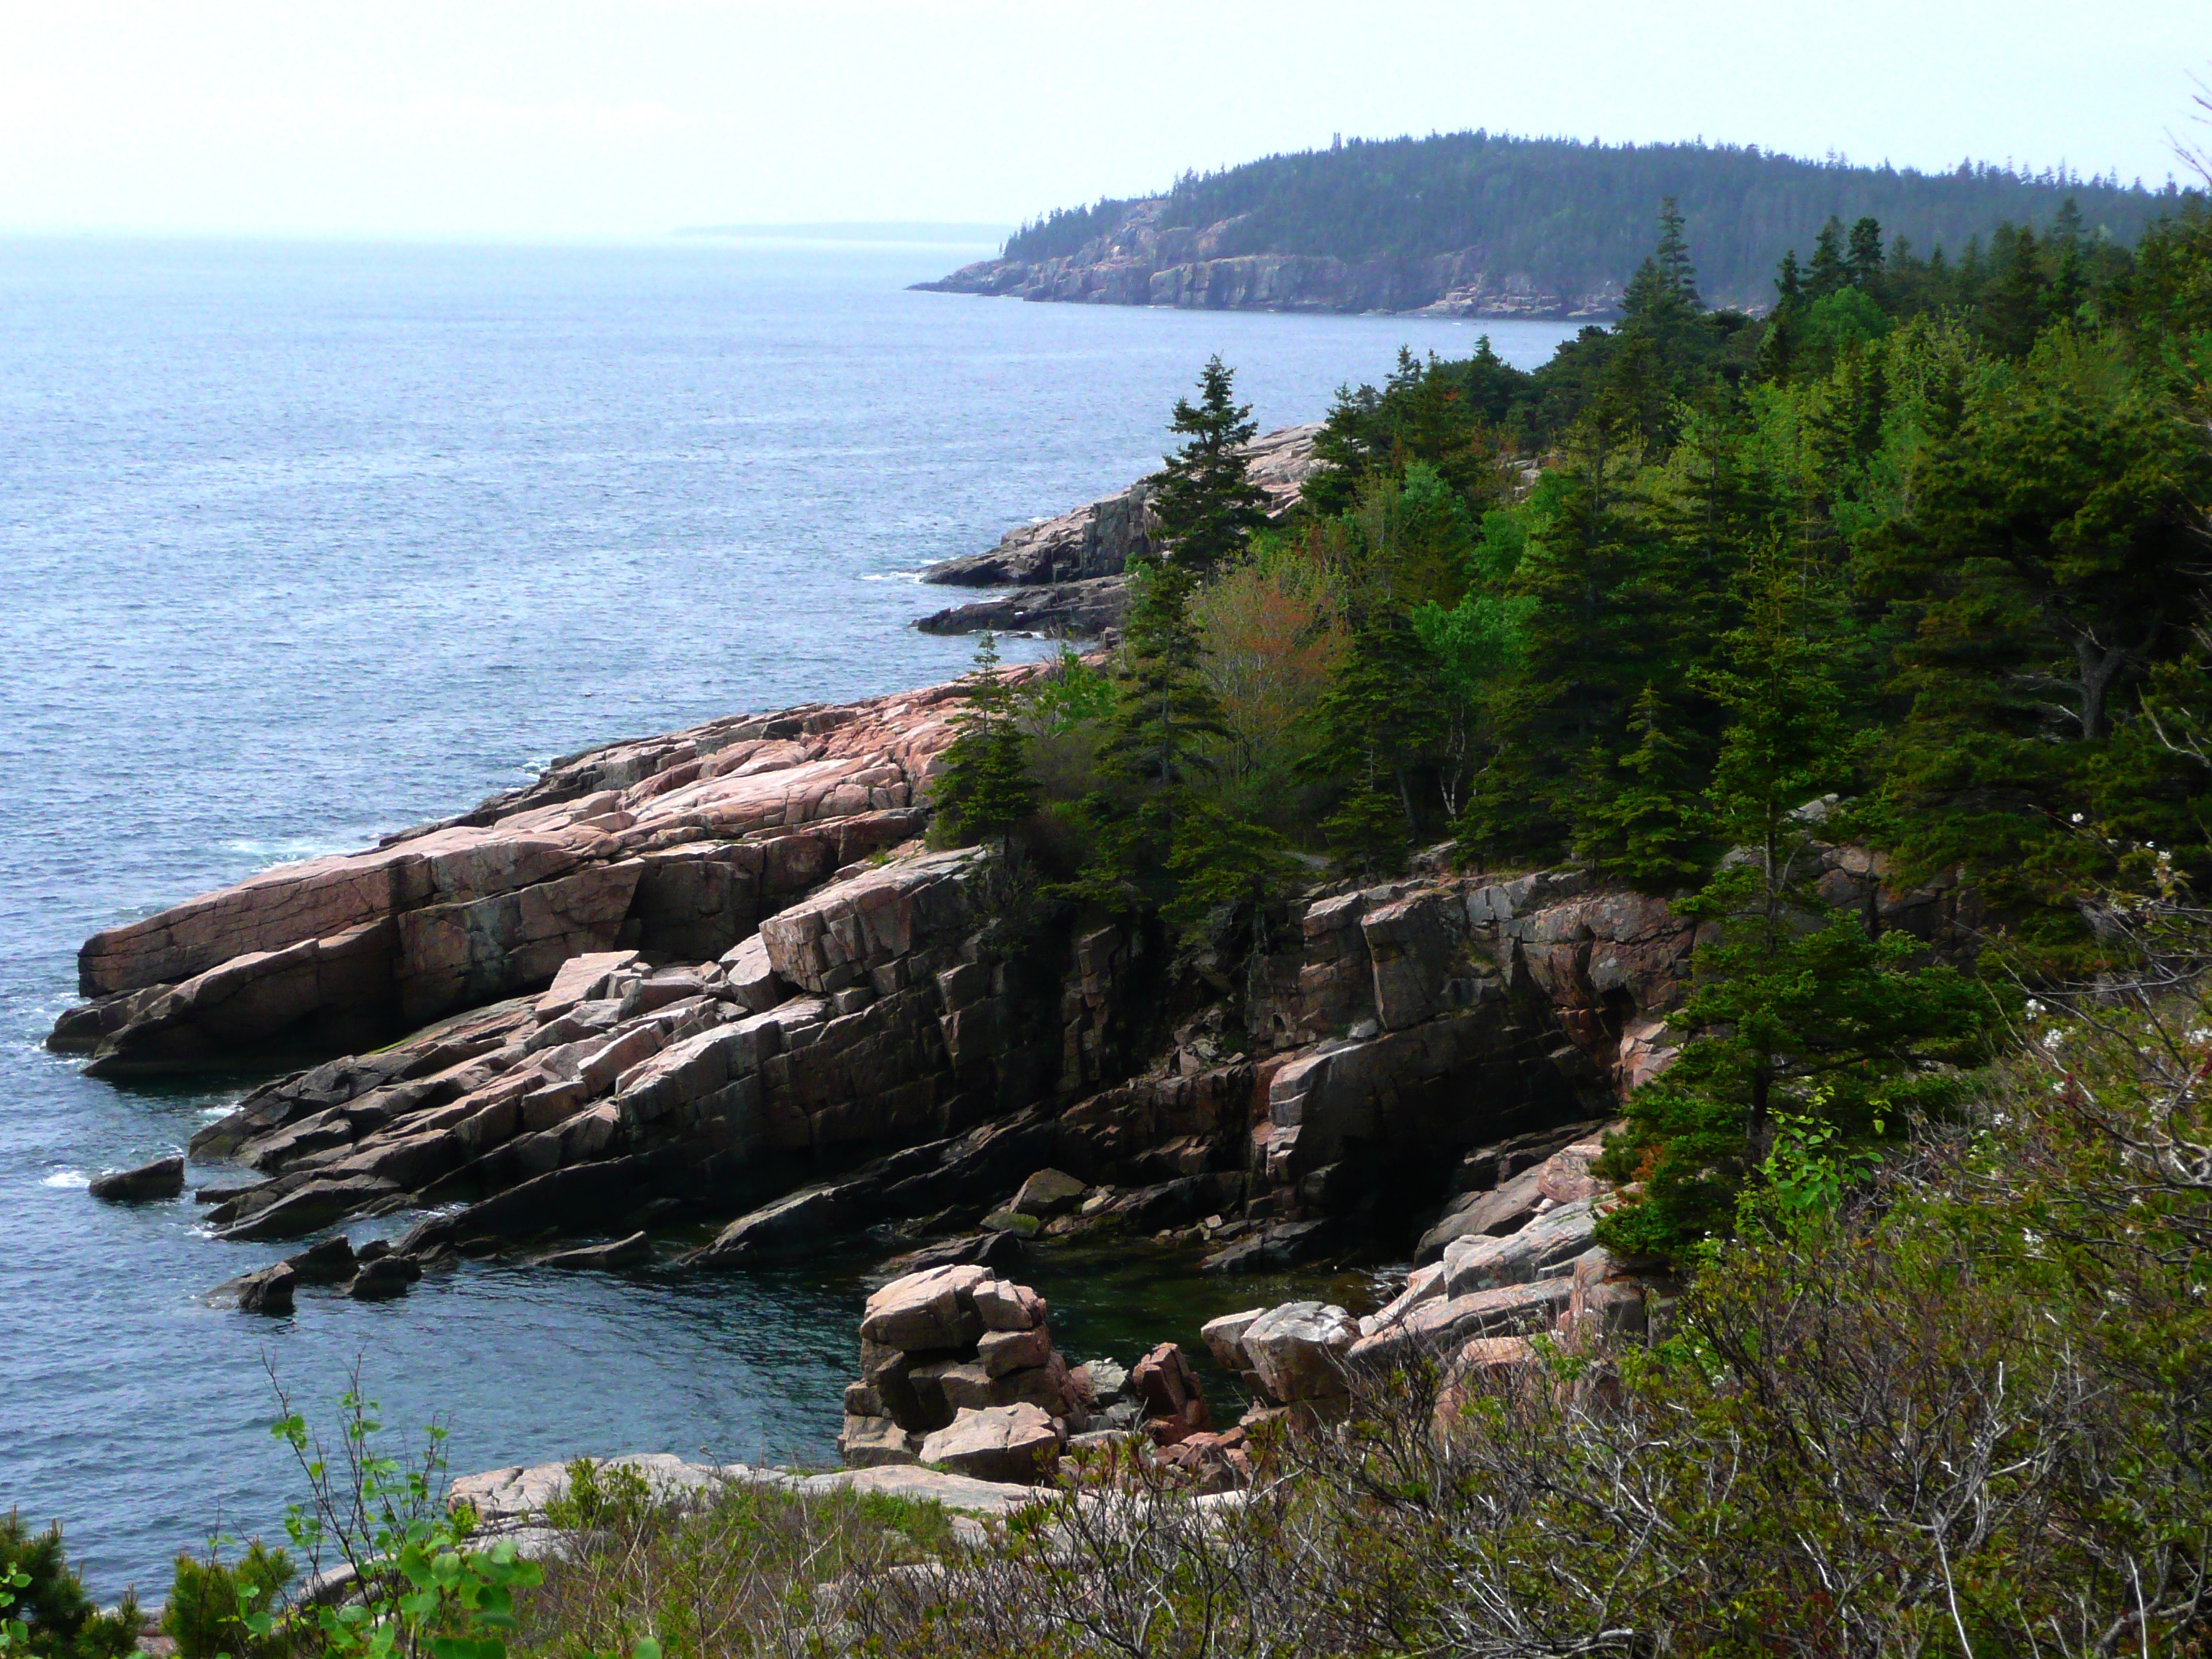
landscape, sea, coast, water, nature, rock, shore, shoreline, cliff, cove, park, scenery, usa, bay, terrain, body of water, rocks, national, atlantic, cape, massachusetts, landform, acadia